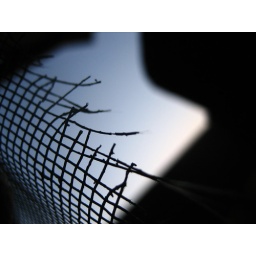
the frayed edges of a screen door against a blue sky